Dust astronomy

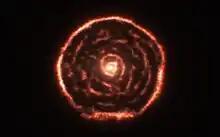
Gas and dust shells around the carbon star R Sculptoris observed by ALMA and the ESO 3.6 m Telescope

After the Big Bang existed only the chemical elements Hydrogen, Helium, and Lithium.